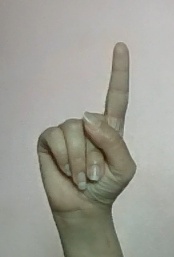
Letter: bb